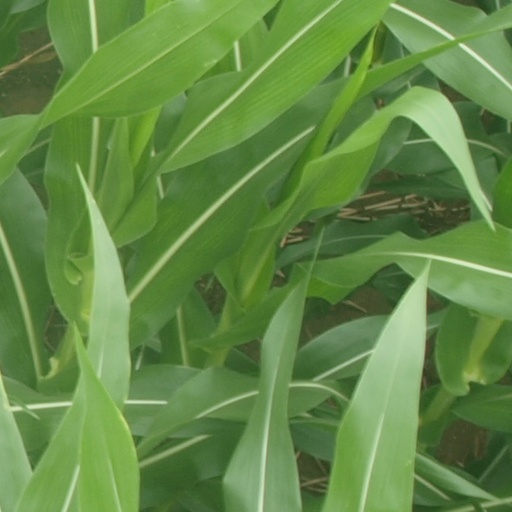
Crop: maize; corn